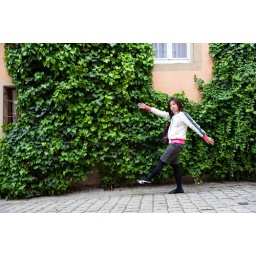
Cherry was walking in street of Rothenburg ob der Tauber